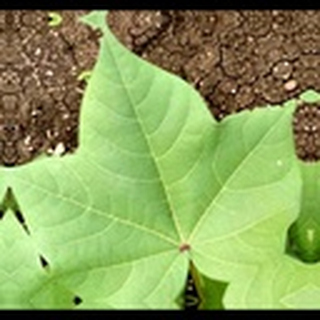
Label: healthy_cotton